Hedley Le Bas

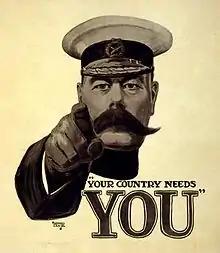
"Your Country Needs You", iconic British recruiting poster with Lord Kitchener, the campaign being the work of Hedley Le Bas

He was born in Jersey, on 19 May 1868, the son of ship's captain, Thomas Amice Le Bas, and educated there. In early life he was a professional soldier, serving seven years in the 15th Hussars from age 18. He then went into publishing, working for Blackie in Manchester. He became involved also in advertising to promote books, with the Caxton Publishing Company and Caxton Advertising Agency, both founded in 1899.